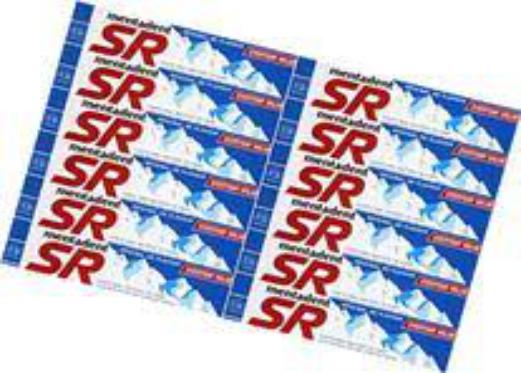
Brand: mentadent sr
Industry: Necessities